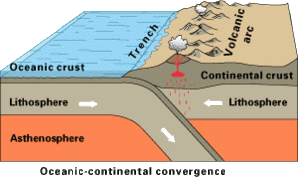
Schéma du volcanisme au niveau d'une convergence océan-continent.